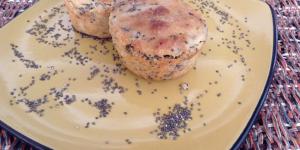
pan con semillas de chia